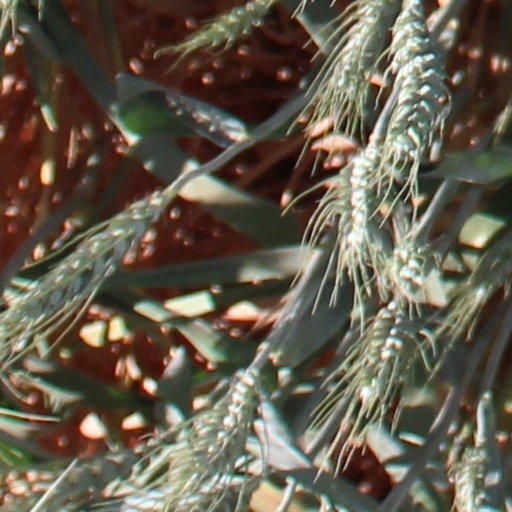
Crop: wheat